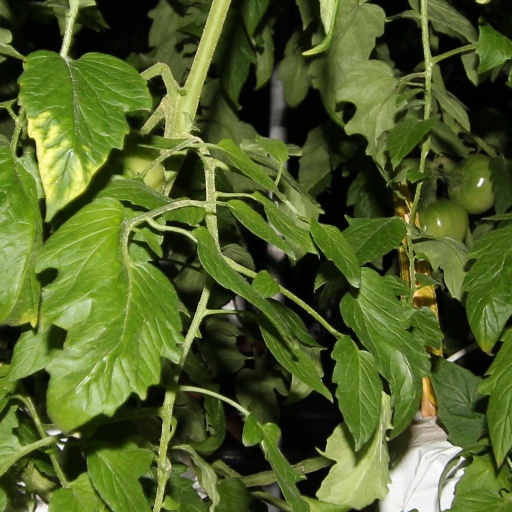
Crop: tomato